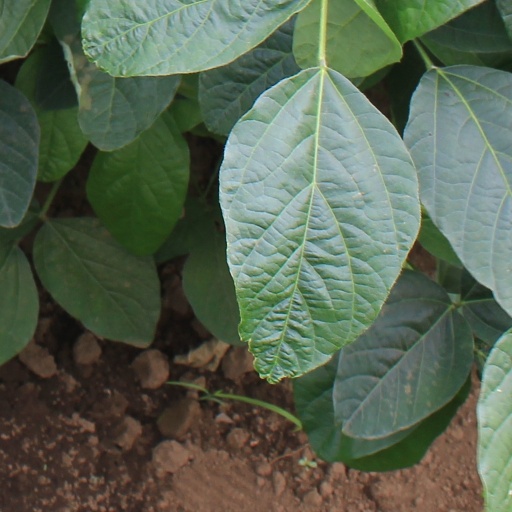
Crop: soybean